Gustaf Jacob af Dalström

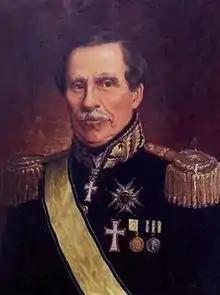
Dalström in his full dress uniform with his awards

Gustaf Jacob af Dalström was a Swedish military officer and civil servant. He fought during the Finnish War and the War of the Sixth Coalition later in 1849 he became the governor of Gotland.